Loch Venachar

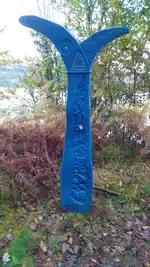
"National Cycle Network" sign on the South shore

Venachar sailing club is accessible from the Invertrossachs private road. This sailing club uses the loch for regular racing events between March and October. To the North of the loch is Ben Ledi, which at is classified as a Corbett.